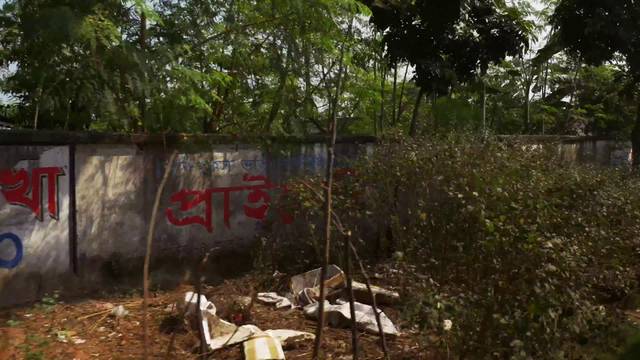
Region: Bangladesh
Coordinates: 23.93, 90.412